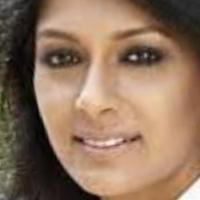
Age group: age 31-40